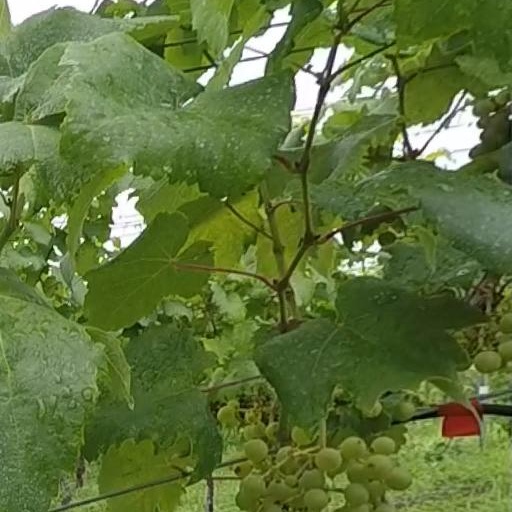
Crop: grape